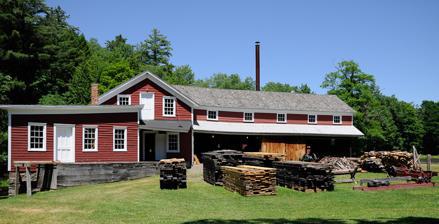
Building: Hanford Mill
Country: United States of America
Year built: 1820
Historic grist mill and sawmill in New York This article is about the mill in the United States. For the mill in England, see Hanford Mill, Ipswich . United States historic place Hanford Mills Museum U.S. National Register of Historic Places U.S. Historic district Hanford Mills Museum, June 2012 Show map of New York Show map of the United States Location On CR 12, East Meredith, New York Coordinates 42°25′25″N 74°53′11″W / 42.42361°N 74.88639°W / 42.42361; -74.88639 Area 50 acres (20 ha) Built 1820 NRHP reference No. 73001178 Added to NRHP March 26, 1973 Hanford Mills Museum , also known as Kelso Mill, is a historic grist mill and sawmill and national historic district located at East Meredith, New York in Delaware County, New York . The district contains nine contributing buildings and three contributing structures.  The complex includes both natural and structural facilities.  It includes a mill race from Kortright Creek to the damned up Mill Pond which supplies the waterwheel , a spillway for the pond's overflow, a section of old (1900) New York Central Railroad track, two railroad bridges crossing Kortright Creek, and a variety of buildings.  The main structure is a mill building dating to the 1820s with additions from the 1870s, 1880s, and 1890s. The four story wood-frame structure is approximately 150 feet long and 120 feet high.  Also on the property is a one-story depot building with grain elevator and storage facilities. It is now operated as a museum. It was listed on the National Register of Historic Places in 1973. See also National Register of Historic Places listings in Delaware County, New York References